Bank of Italy

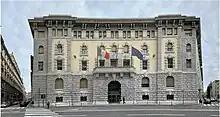
Bank of Italy building in Trieste

After the "defenestration" of Bonaldo Stringher, Alberto Beneduce took over and was forced to retire in 1936 after a "heart attack" during a meeting at the Bank for International Settlements in Basel. They conceived the duty of the banks towards the public interest of the country, as the subject who had to collect savings to lend them to entrepreneurs, as a tool for development and growth. The process was to be led by a "circulation bank", which would increase the speed of circulation of money in the real economy.